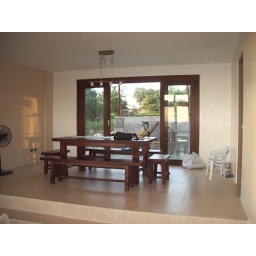
My house on the hill in Antipolo.